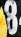
Number: 8